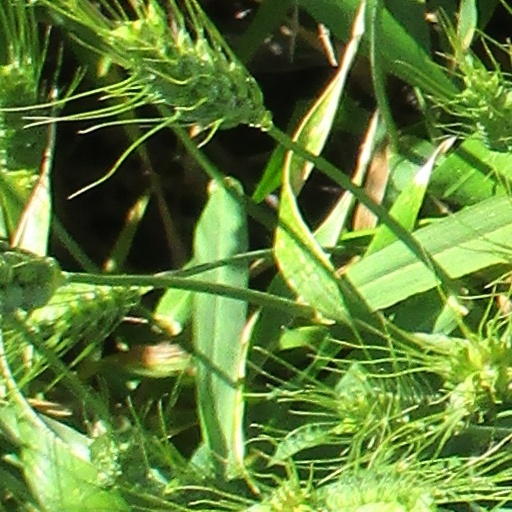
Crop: wheat